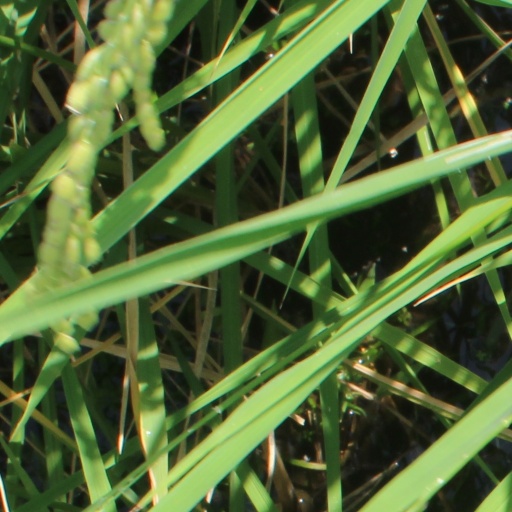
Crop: rice